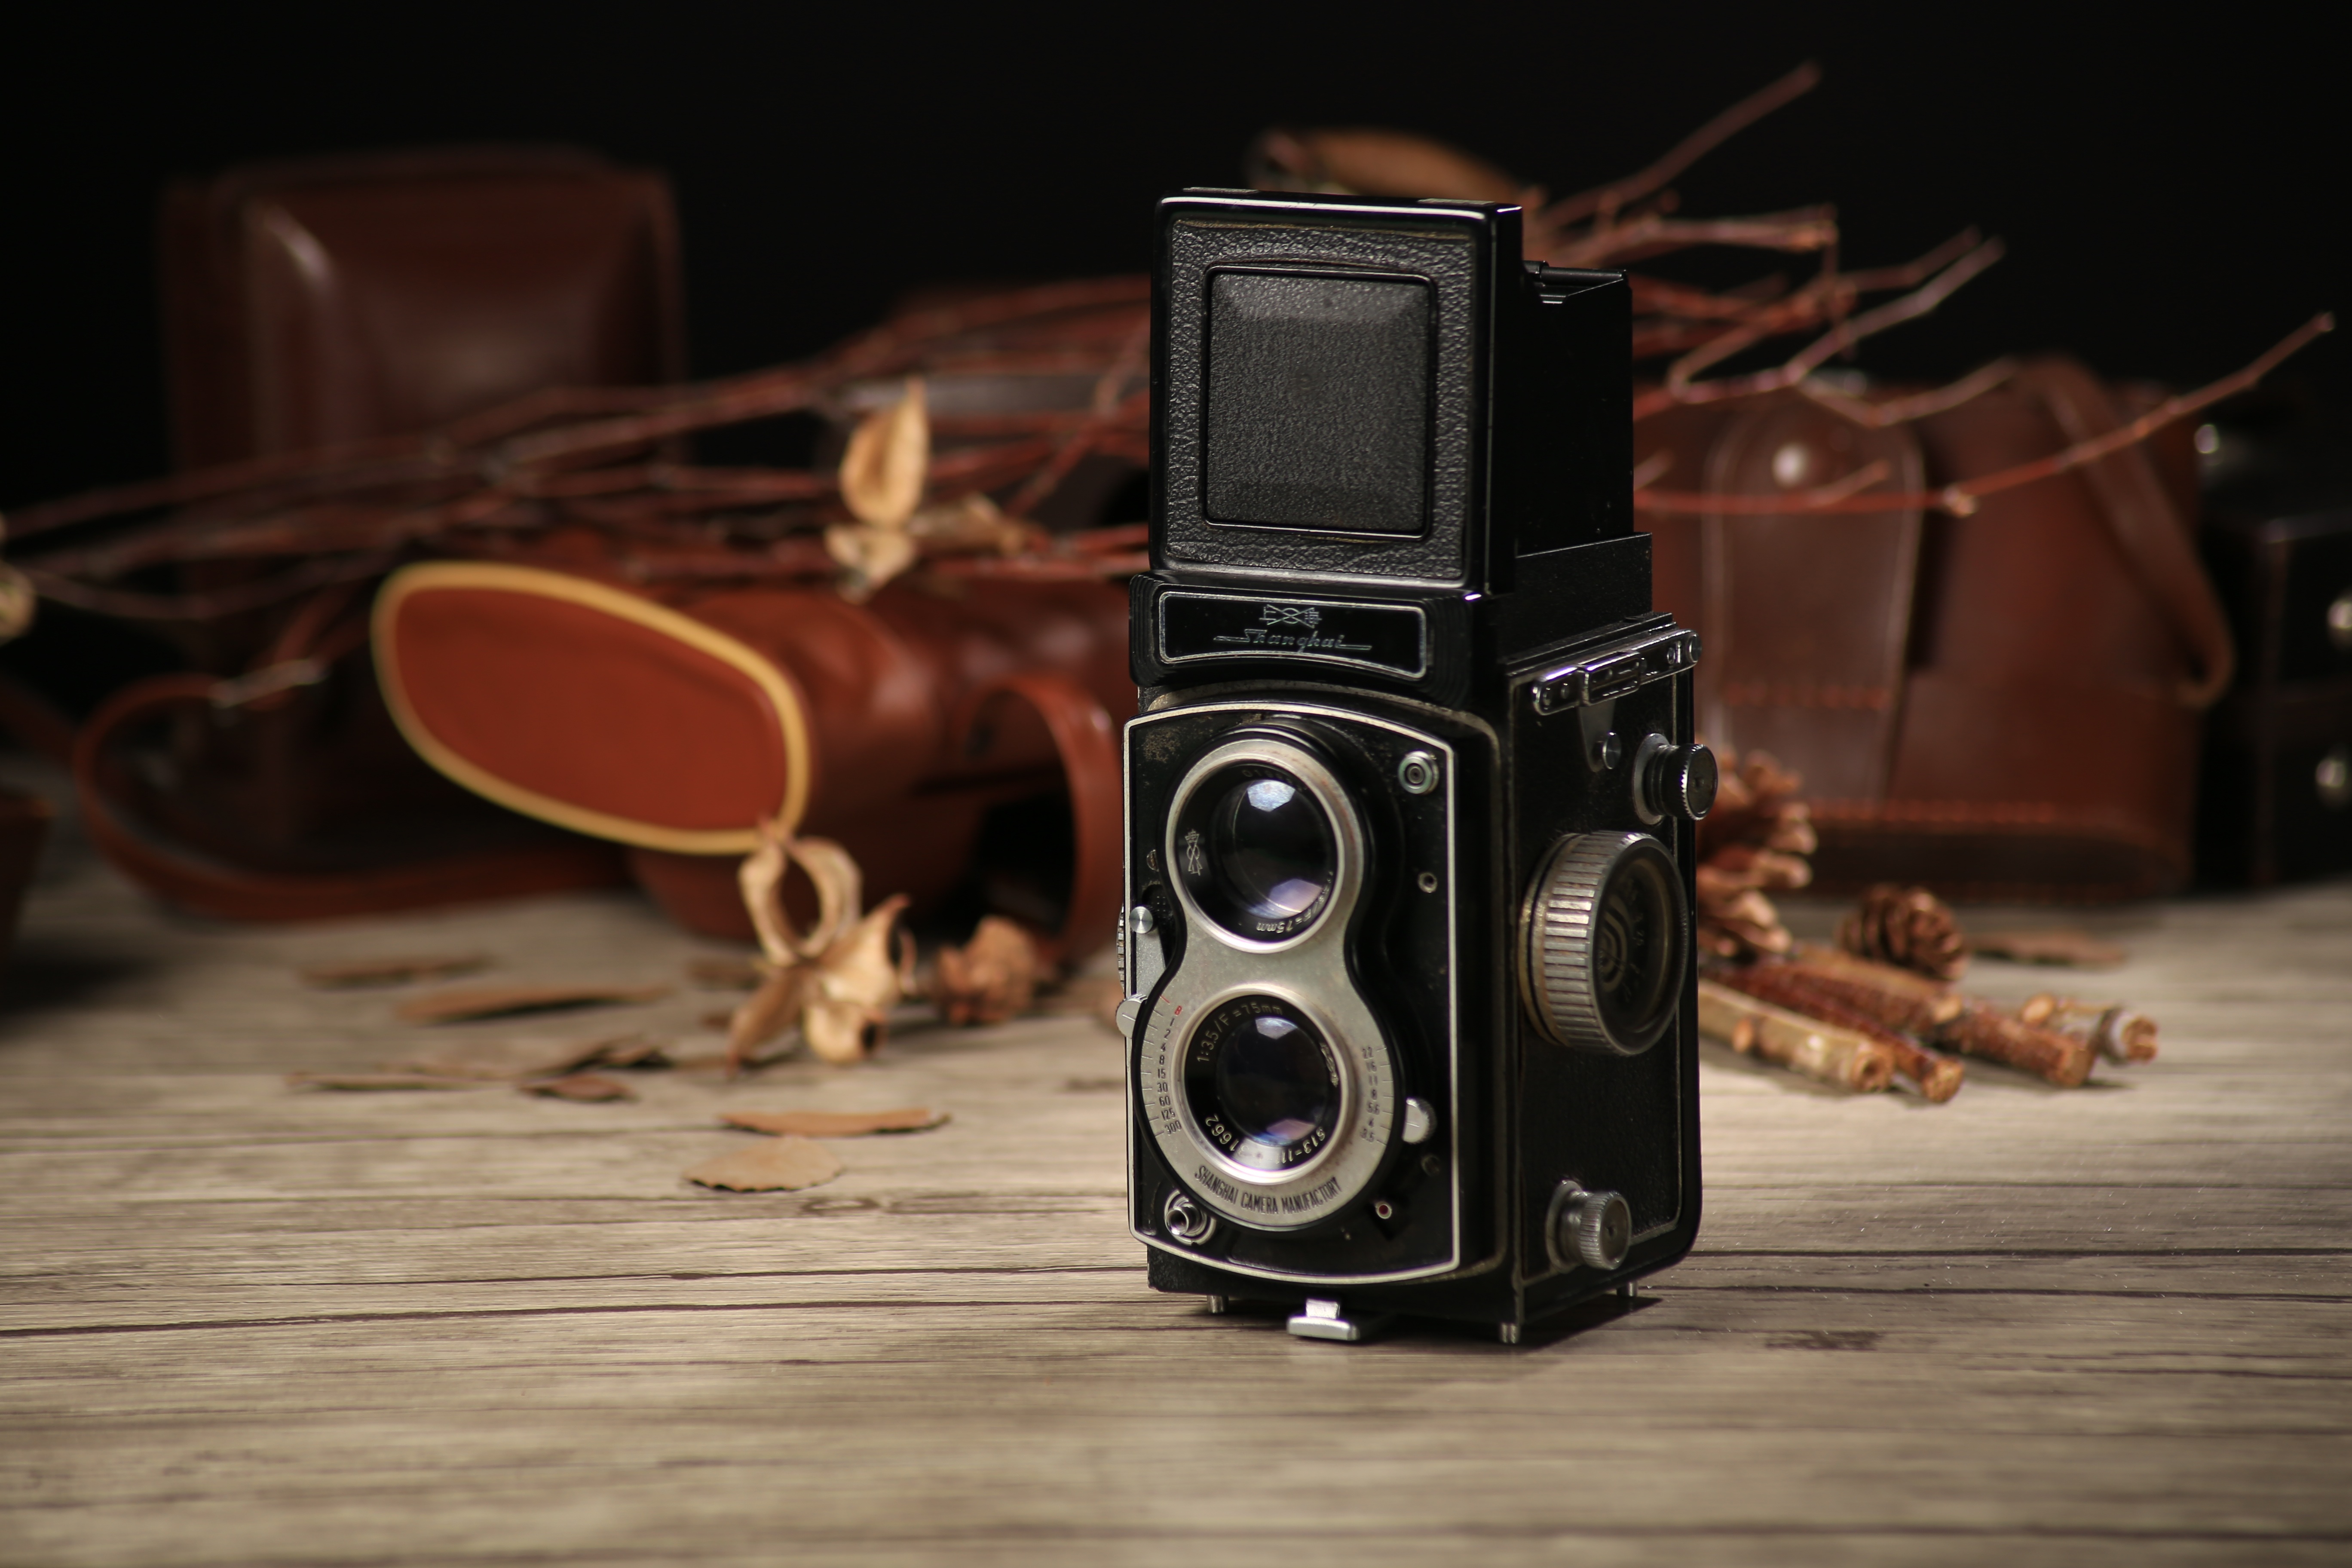
camera, old camera, reflex camera, digital camera, rolleiflex, twin lens reflex camera, digital slr, single lens reflex camera, cameras optics, mirrorless interchangeable lens camera, us department of imaging